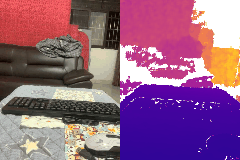
Label: keyboard